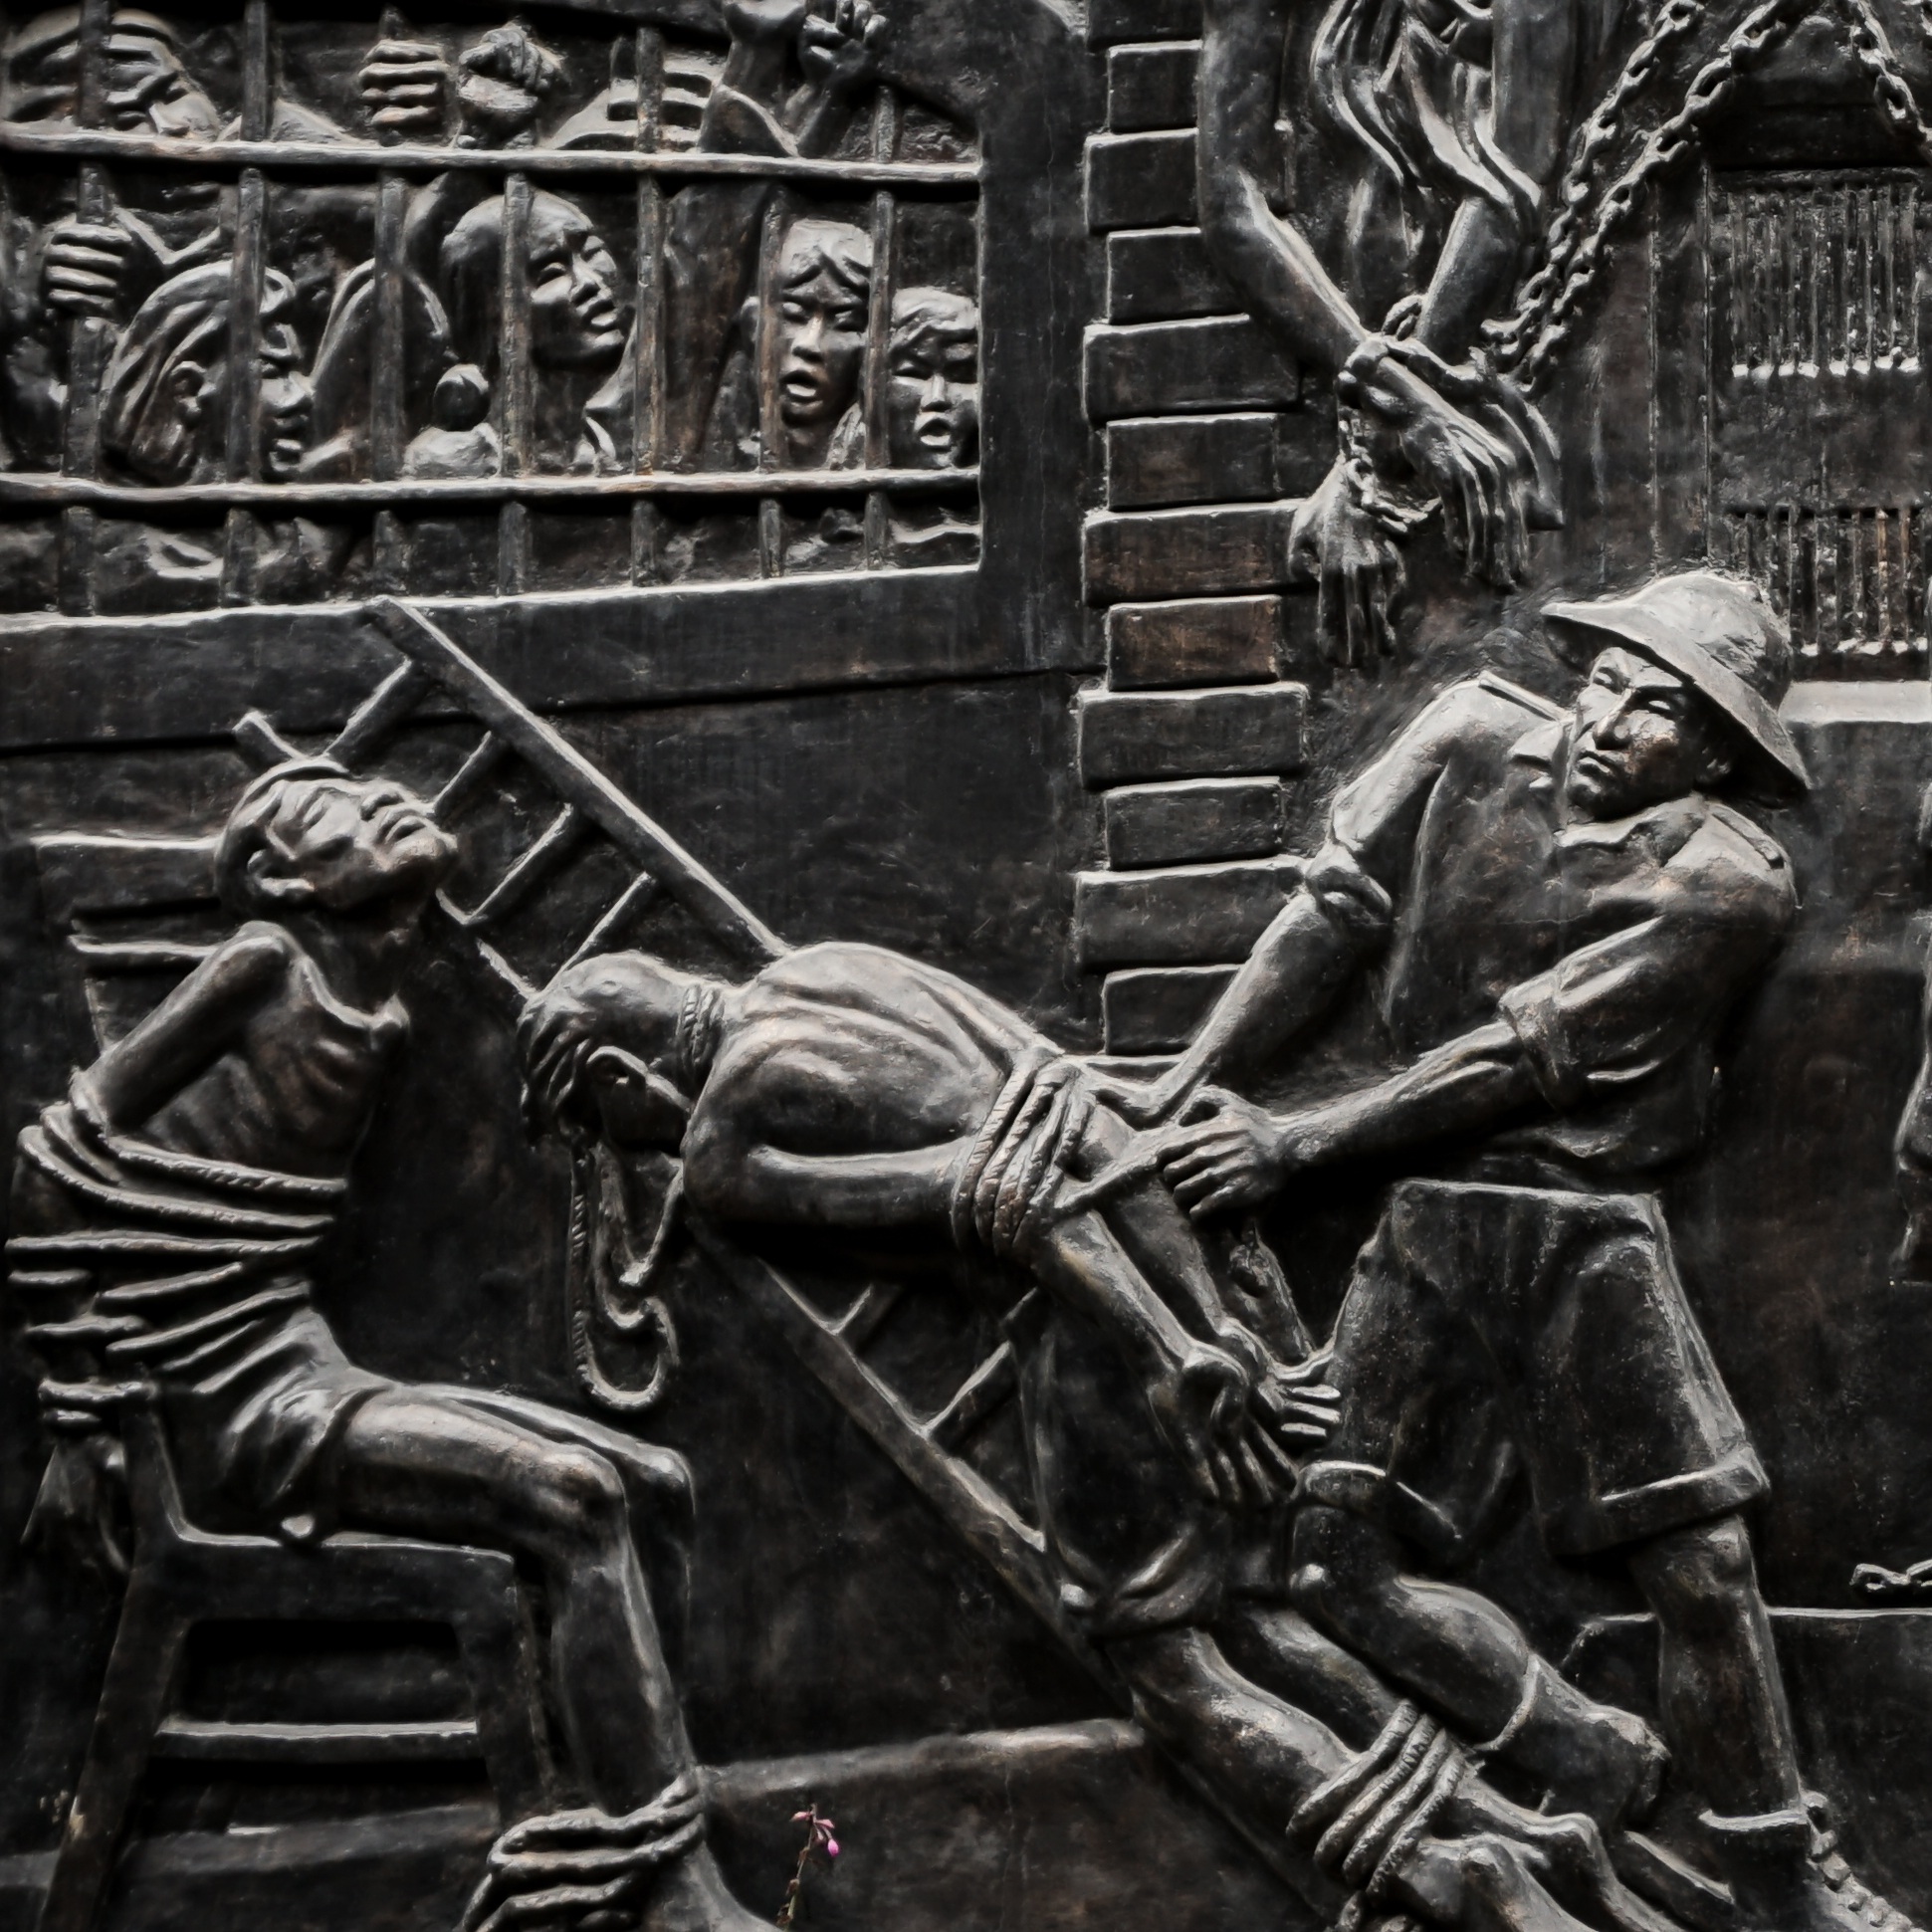
monument, statue, monochrome, sculpture, memorial, war, art, prison, jail, torture, relief, vietnam, prisoner, screenshot, captive, ancient history